Domingo Cirici Ventalló

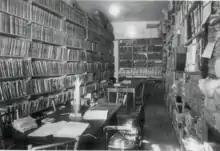
Terrassa, historical archive

During his lifetime Cirici remained a controversial figure, especially as a journalist. He was hailed by Conservative press as informed and competent commentator, expert on behind-the-scenes parliamentarian deals and "the best journalist in Spain". The Republican and Socialist authors criticized and derided him as "campeón del cinismo"; his vehemence cost him a judicial investigation triggered by a French ambassador and periodical suspension of "El Debate", he also became a point of reference for zealous germanophilia. As a novelist he was acclaimed for style and wit, by some declared "una de las más legitimas glorias del humorismo mundial" and the one who introduced political satire to Spain; however, it is difficult to tell opinion of informed literary critics from marketing. Commercially his novels were a success; while the "Episodios nacionales" Galdós’ books usually sold in 4–5,000 copies, also the usual run of a novel at the time, "República" sold in 39,000 copies, "Memorias" in 15,000 copies and "Secreto" in 20,000 copies, all advertised as "most successful in bookstores in recent times". The German translation of "Secreto" sold in 40,000 copies. Sales results would have made Cirici a rich man; however, pressed by daily needs he used to sell copyright to the editors.